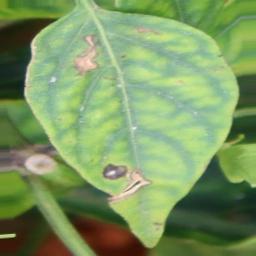
Label: nutritional